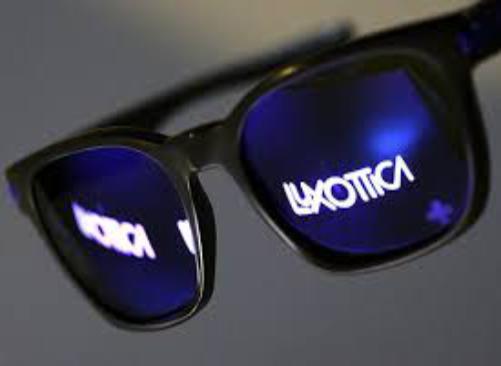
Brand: luxottica
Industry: Necessities